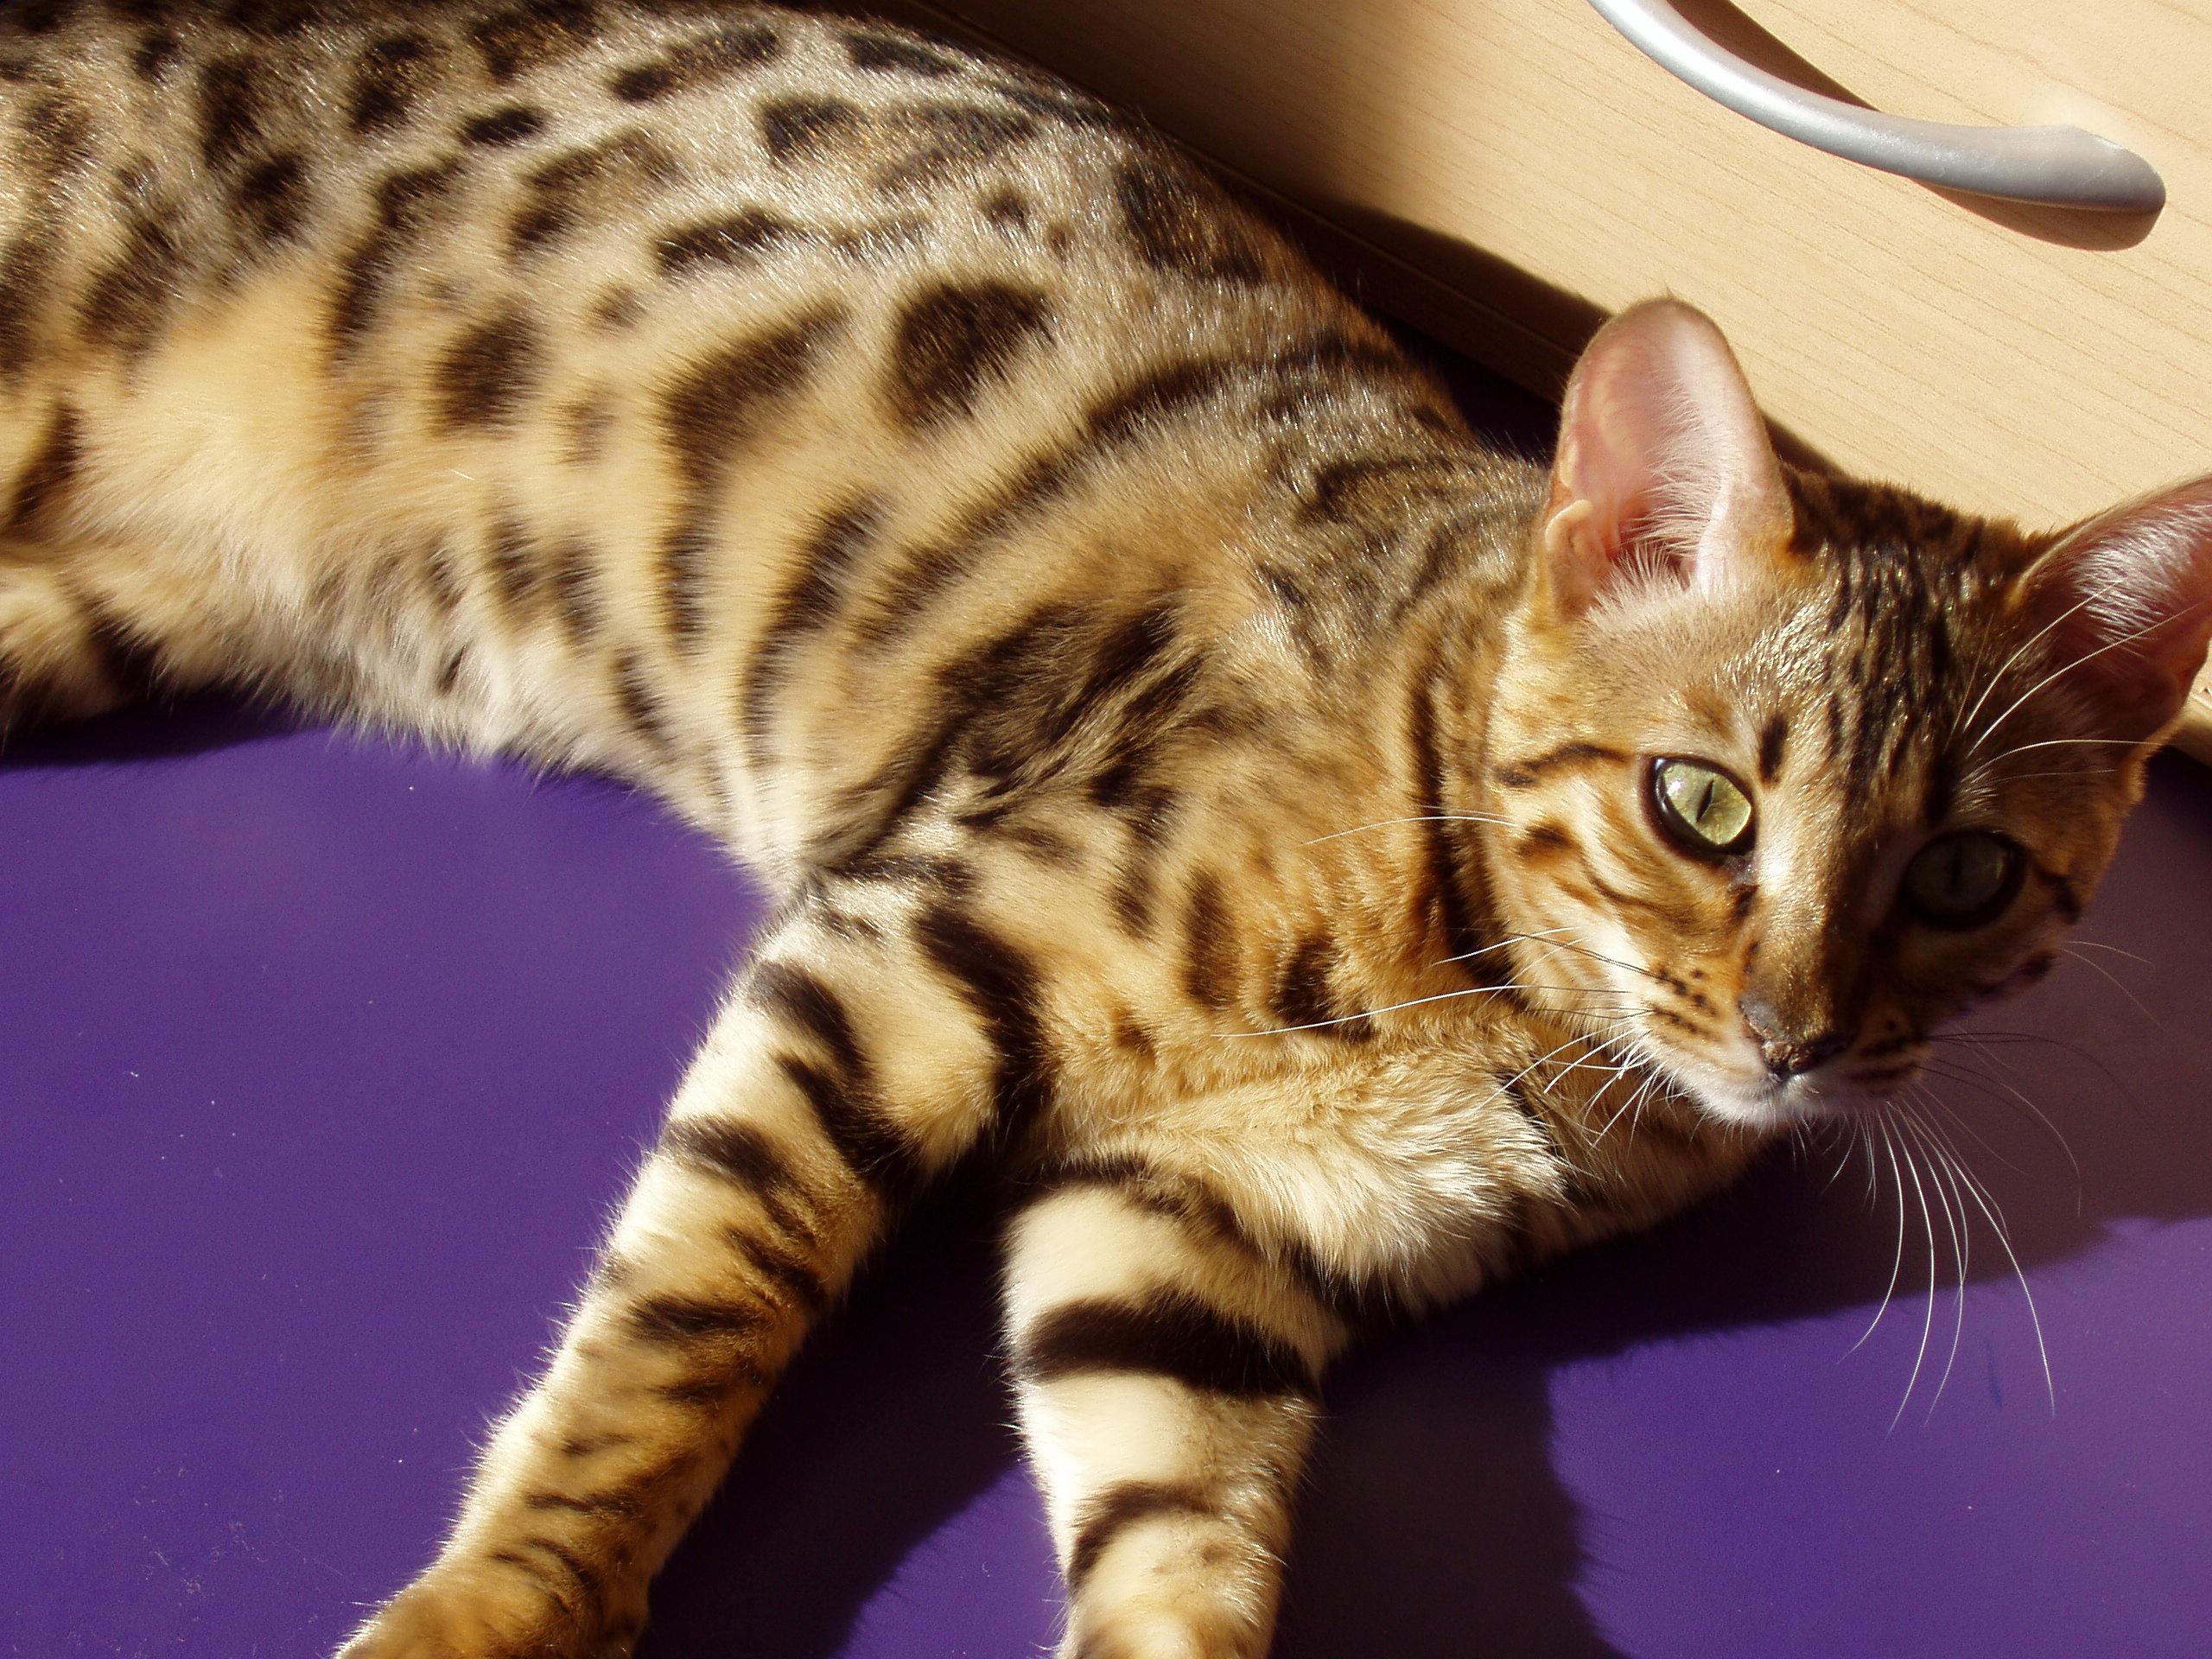
Breed: Egyptian Mau